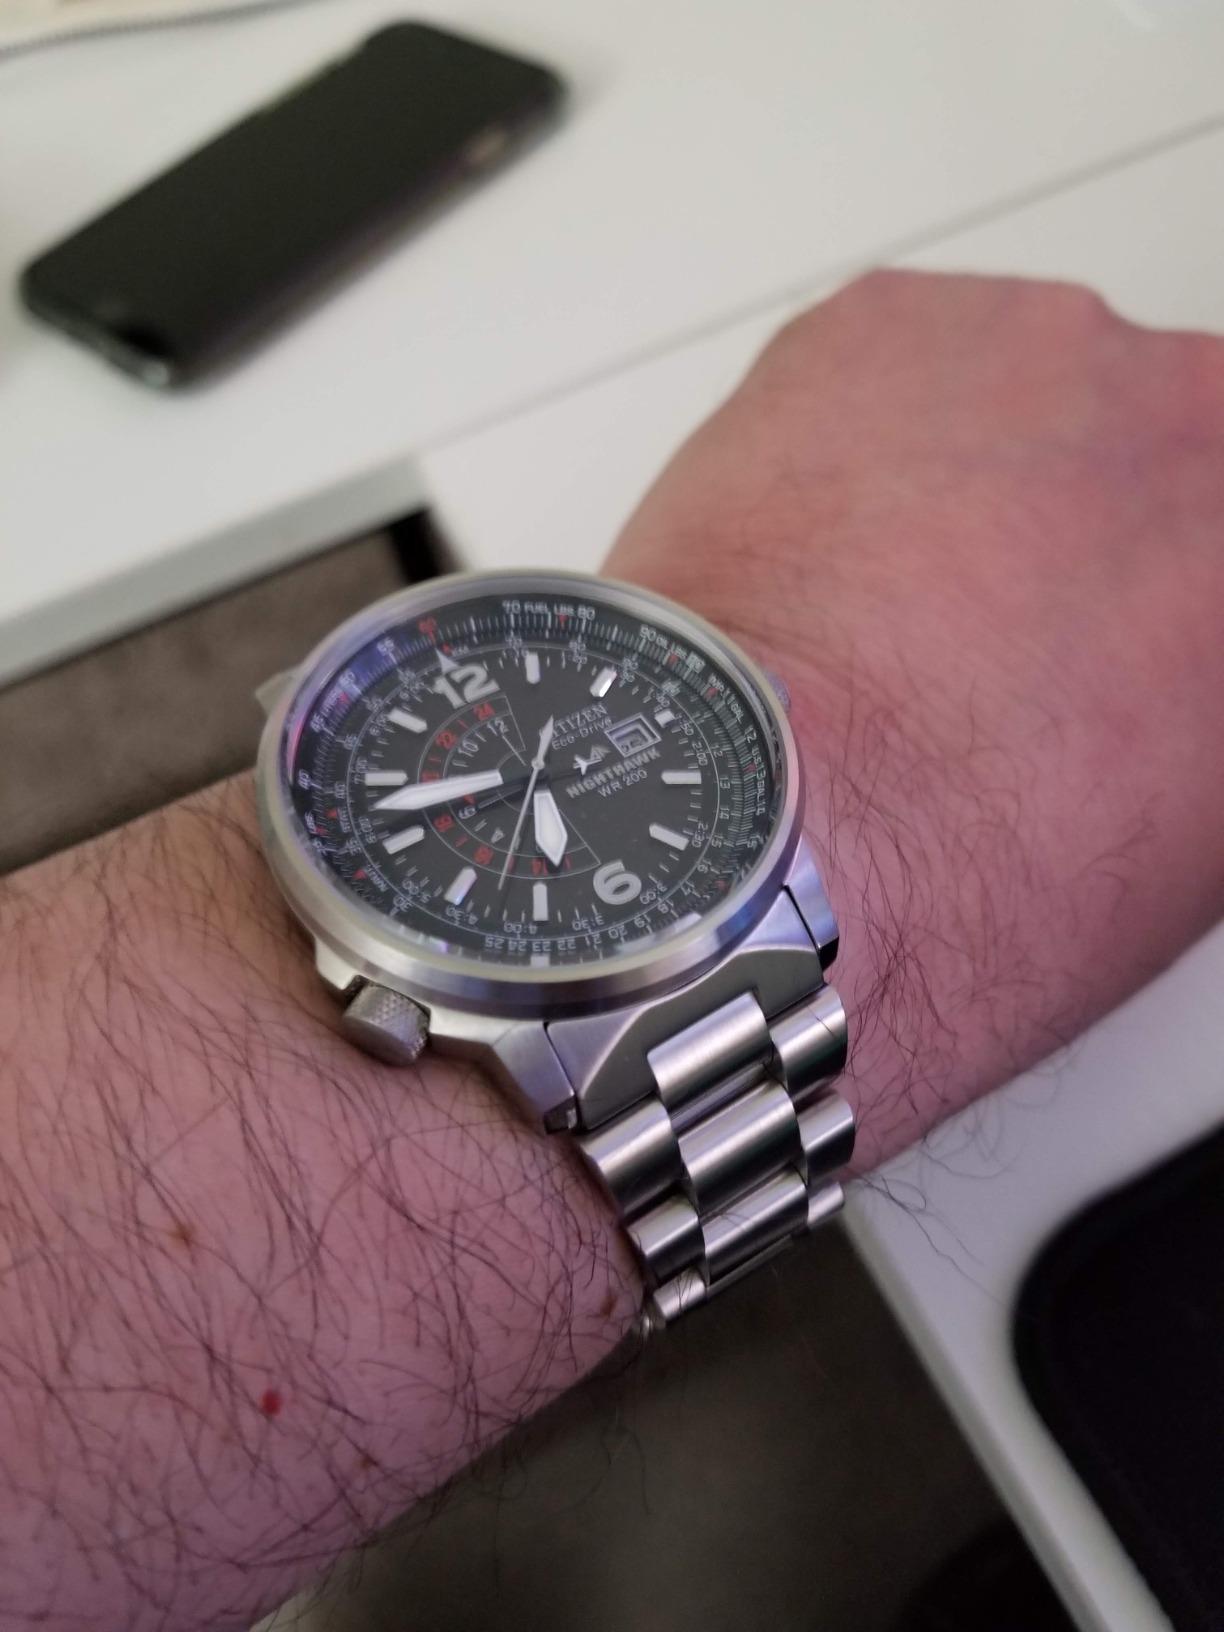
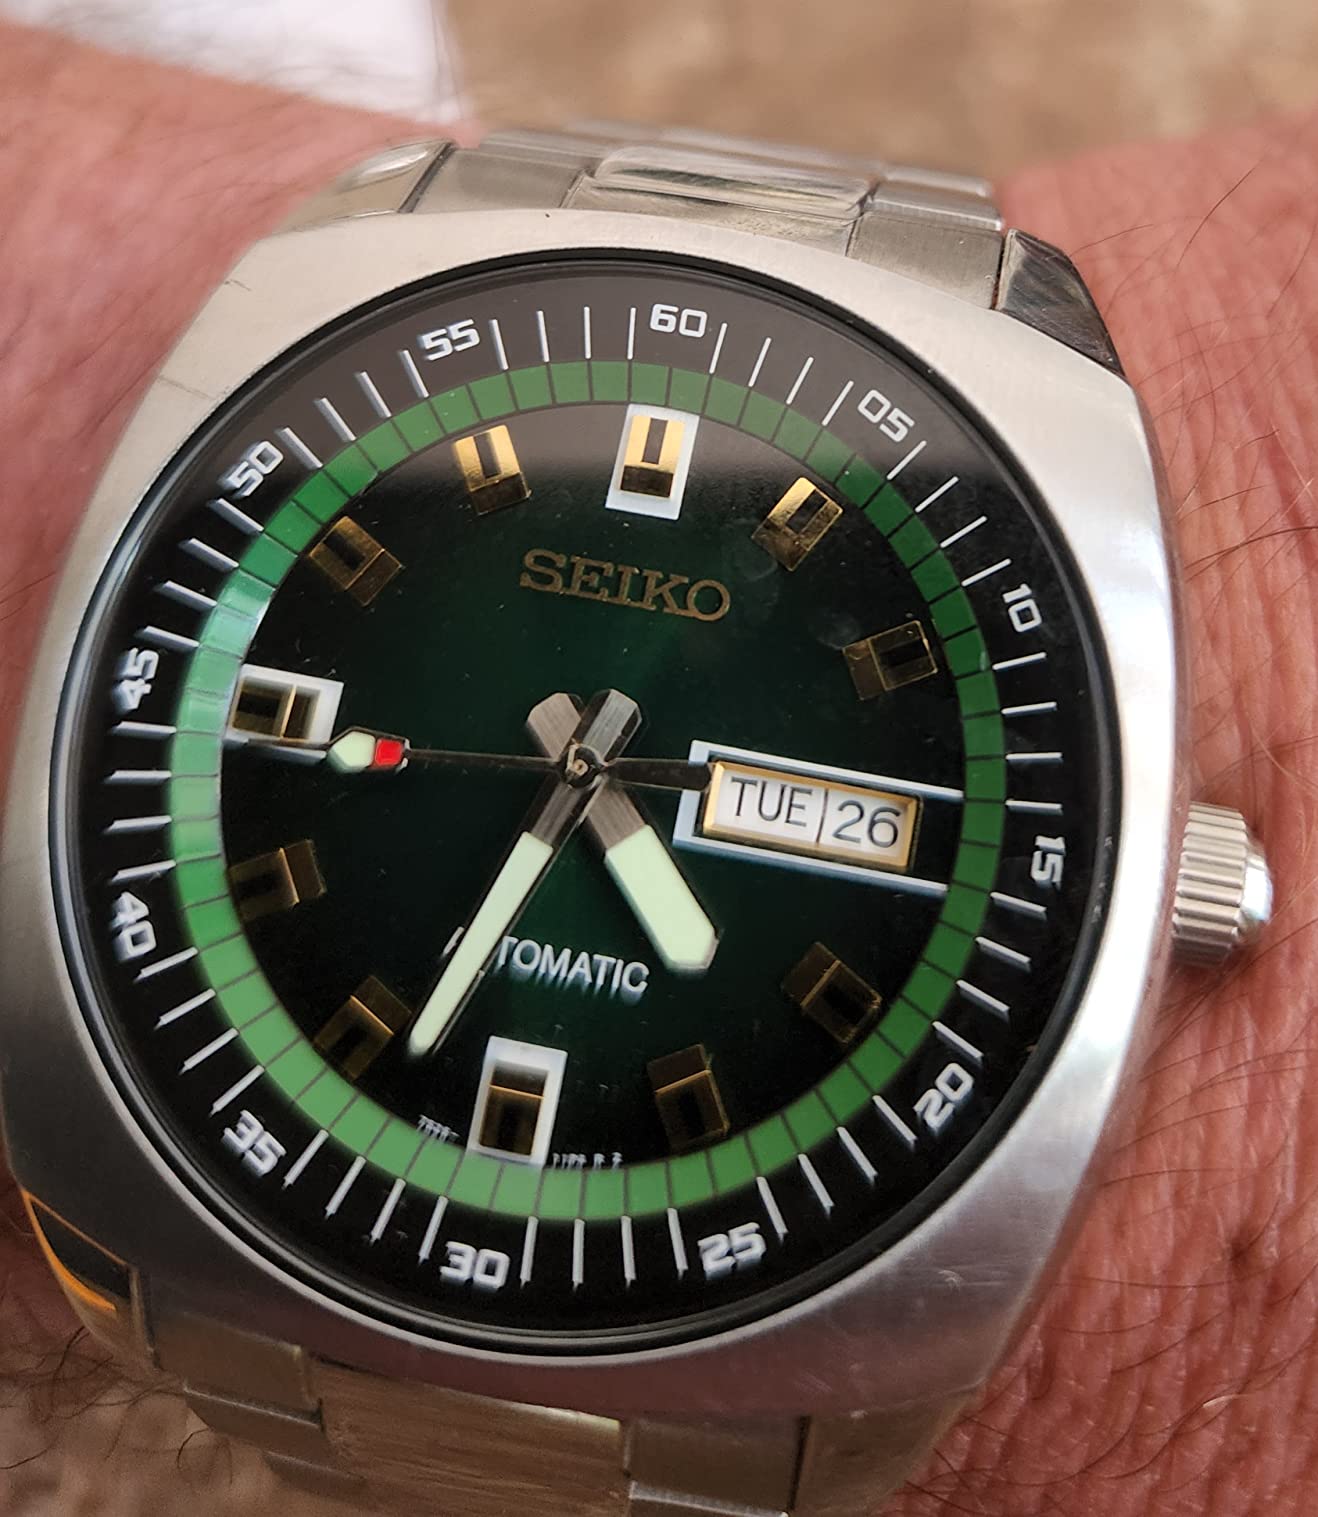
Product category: accessories_watch
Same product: no